Macdonald-Harrington Building

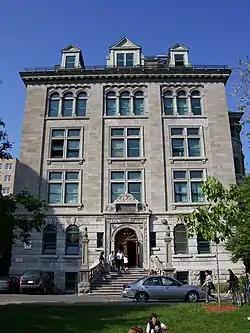
Macdonald-Harrington Building (2005)

The Macdonald-Harrington Building (formerly the Macdonald Chemistry Building) is a building located at 815 Sherbrooke Street West, on McGill University's downtown campus in Montreal, Quebec. Designed and built in Renaissance Revival style by Sir Andrew Taylor between 1896 and 1897, Macdonald-Harrington was one of the many donations made to the university by Sir William Macdonald. Today it houses the McGill School of Architecture and the School of Urban Planning, and prior to 1987, contained the Department of Metallurgy and Mining laboratories and the Department of Chemistry.